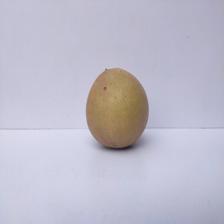
Size: Large